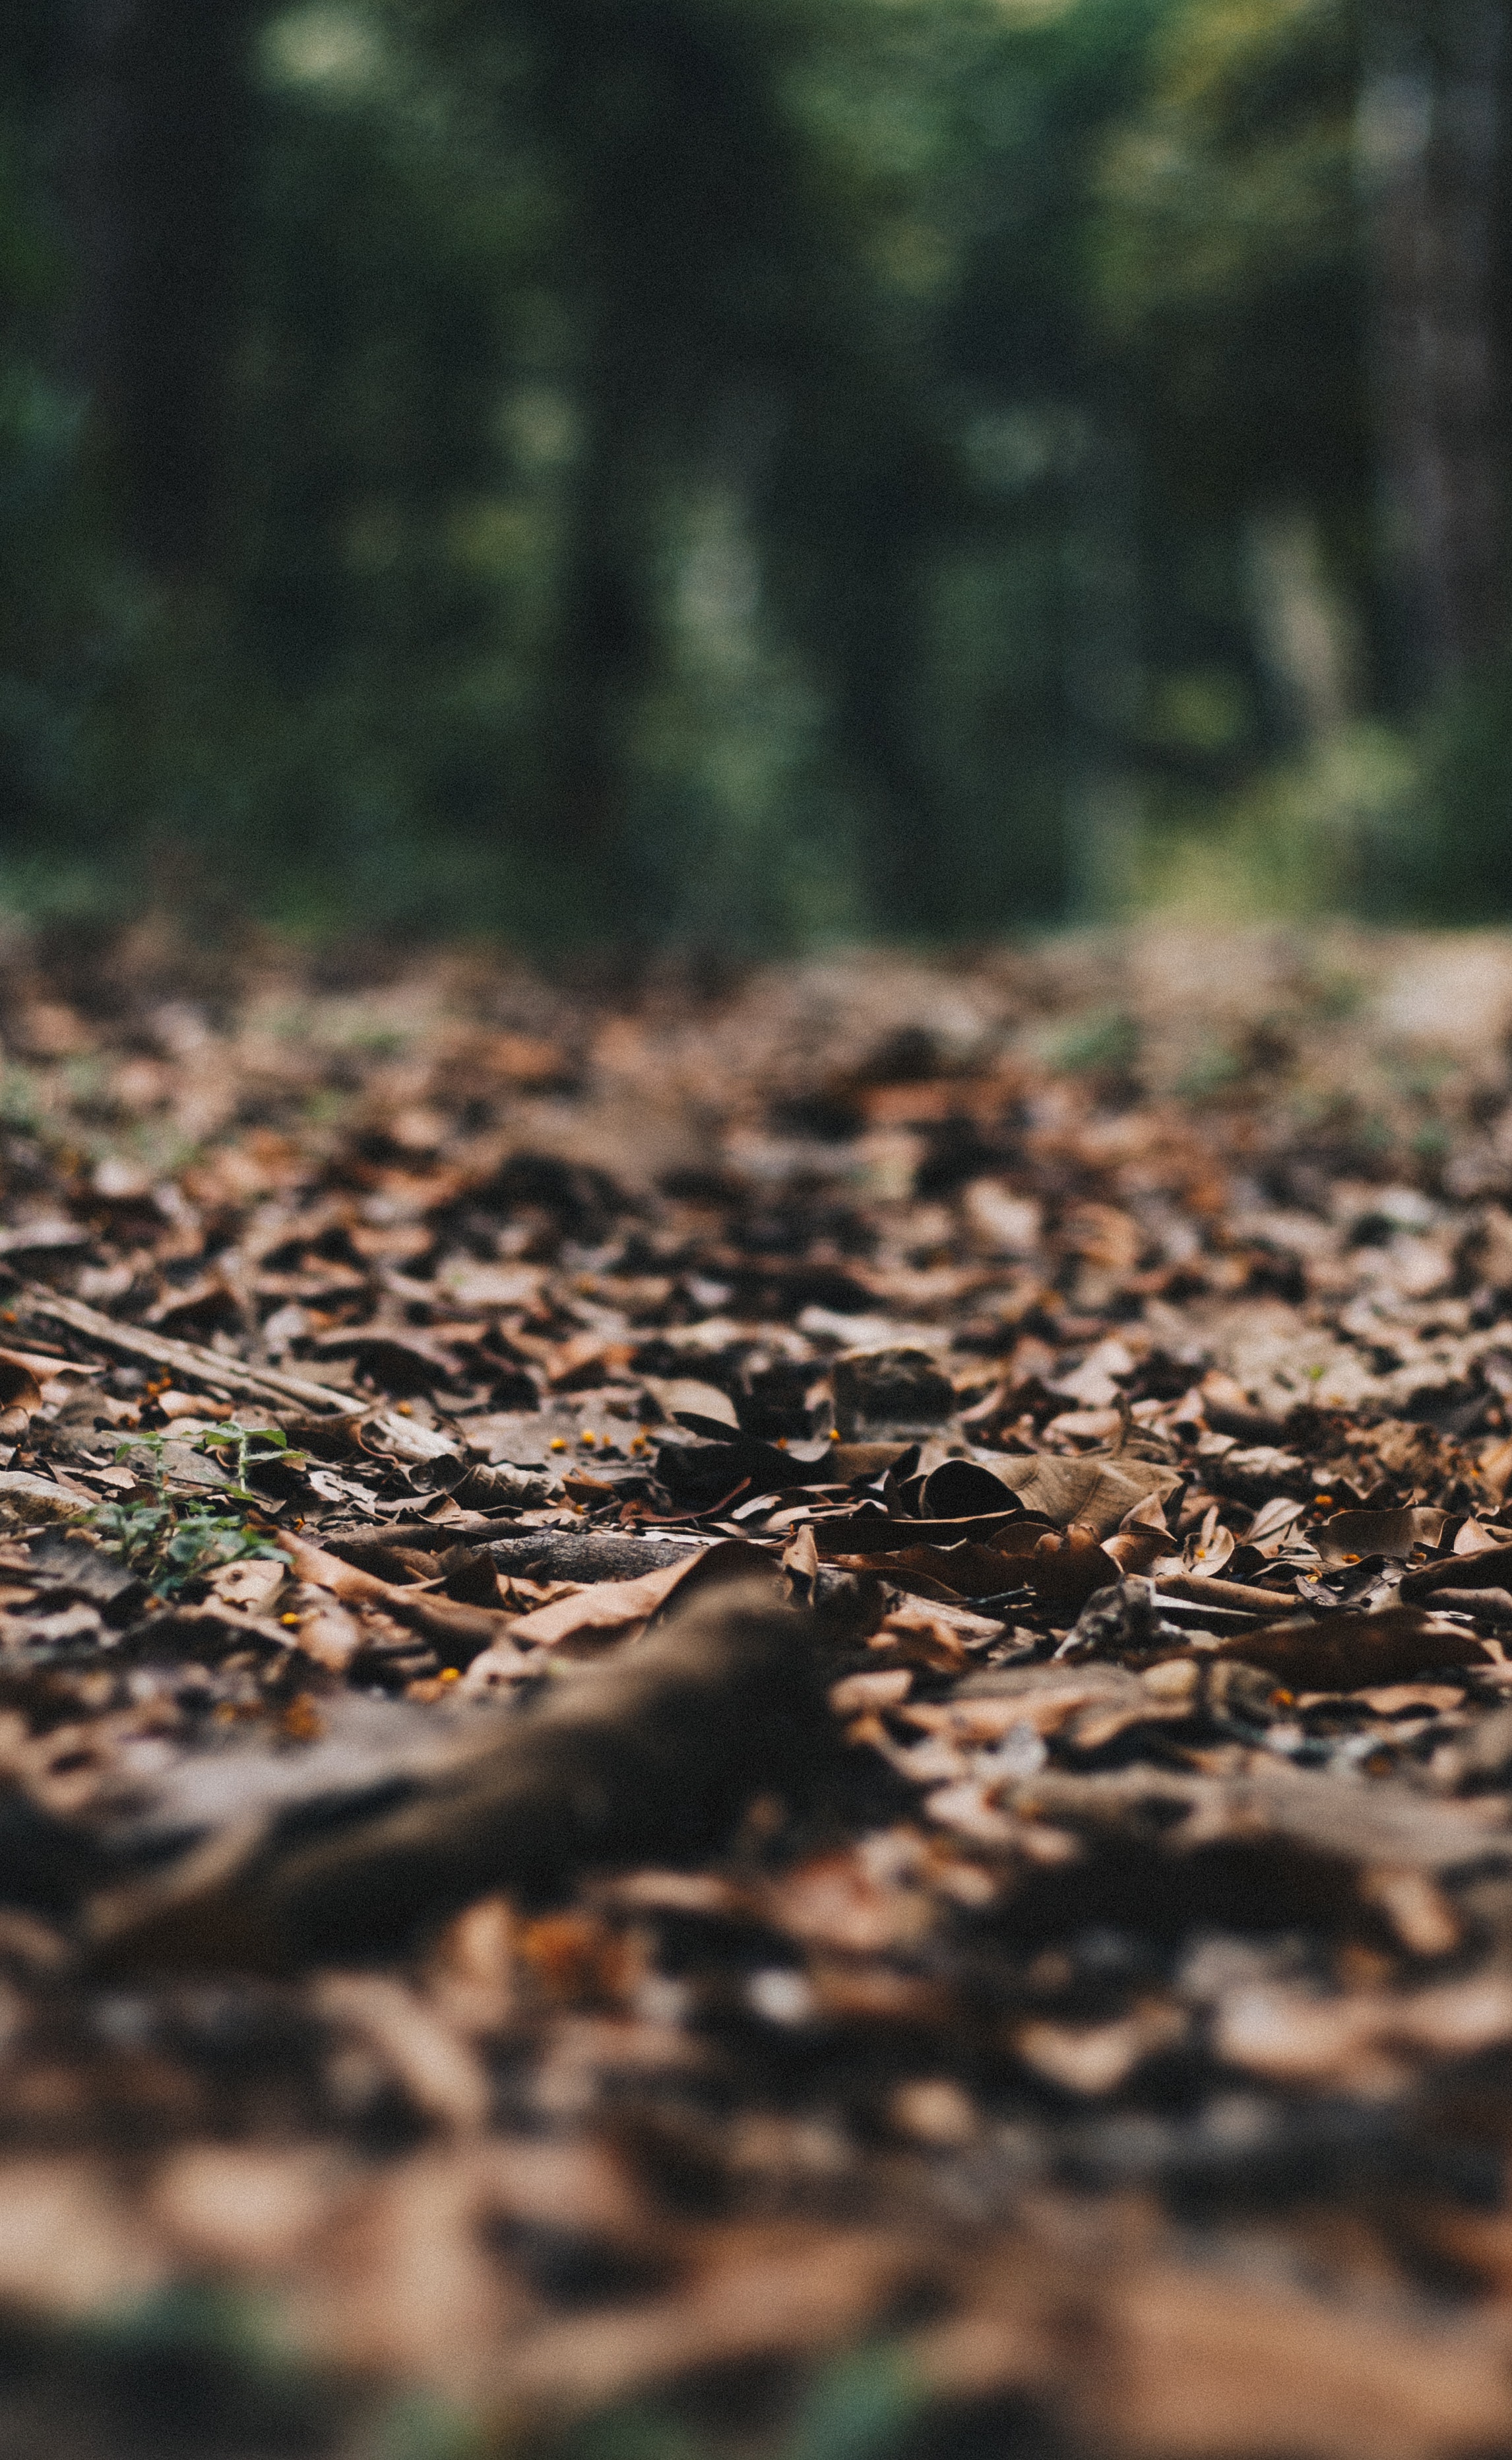
nature, soil, leaf, tree, natural environment, forest, natural landscape, brown, woodland, grass, sky, plant, trail, sunlight, photography, adaptation, wood, jungle, path, branch, deciduous, autumn, road